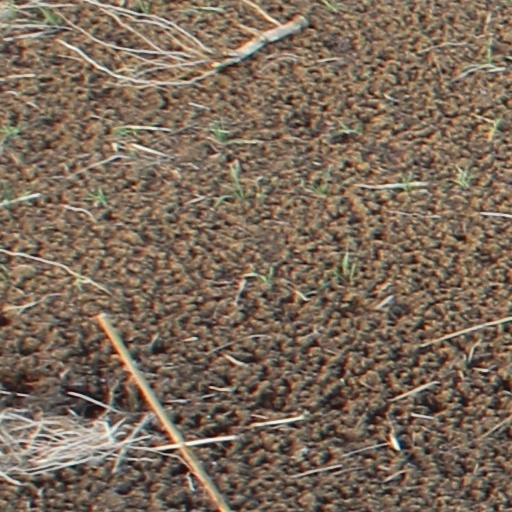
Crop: wheat